Vaxine

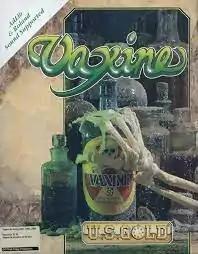

"Vaxine" is a game in which the miniaturized player character fights a deadly virus from within the body of the President of the United States.